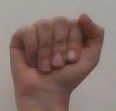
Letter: saad